Nishi-Shiogama Station

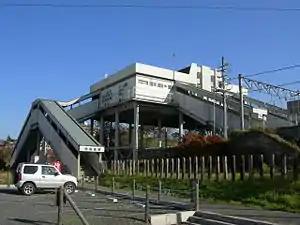
Nishi-Shiogama Station, November 2006

is a railway station in the city of Shiogama, Miyagi Prefecture, Japan, operated by East Japan Railway Company (JR East).